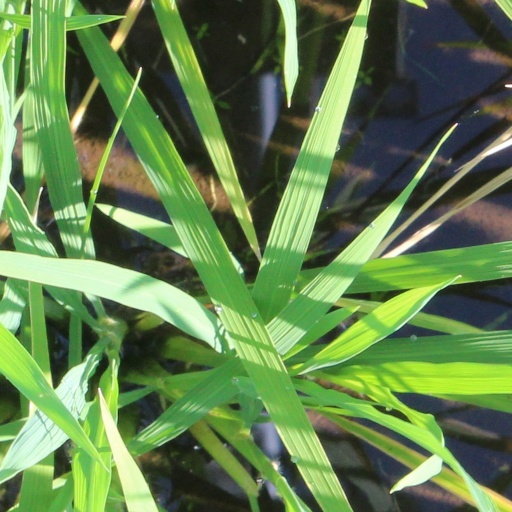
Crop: rice